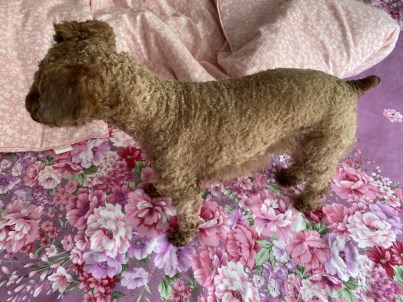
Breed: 7449-n000128-teddy